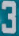
Number: 3